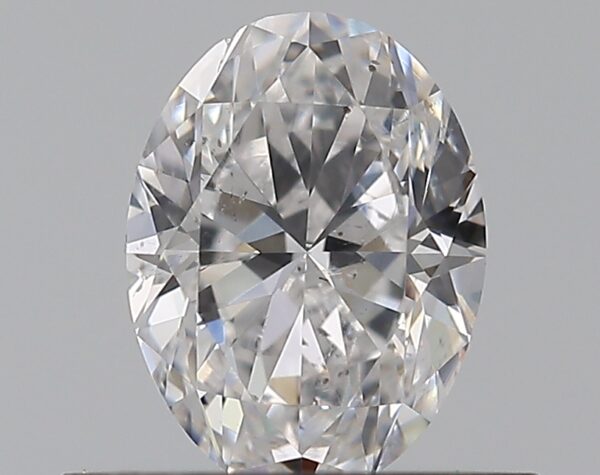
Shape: oval
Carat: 0.5
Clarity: SI2
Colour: D
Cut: EX
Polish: EX
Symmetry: VG
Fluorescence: F
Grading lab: GIA
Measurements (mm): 5.93 x 4.42 x 2.81